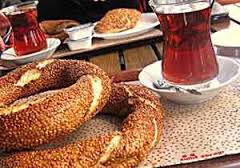
Yemek: simit